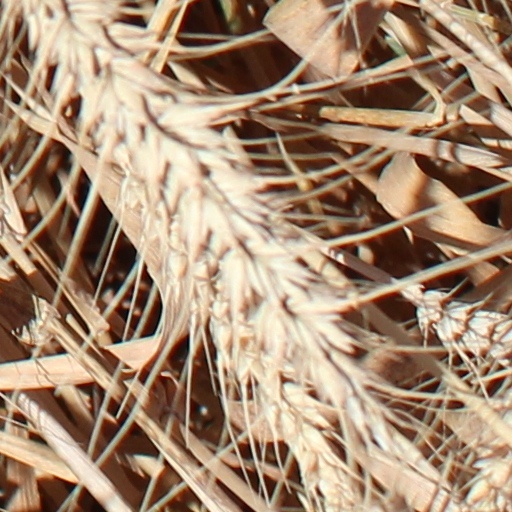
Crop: wheat